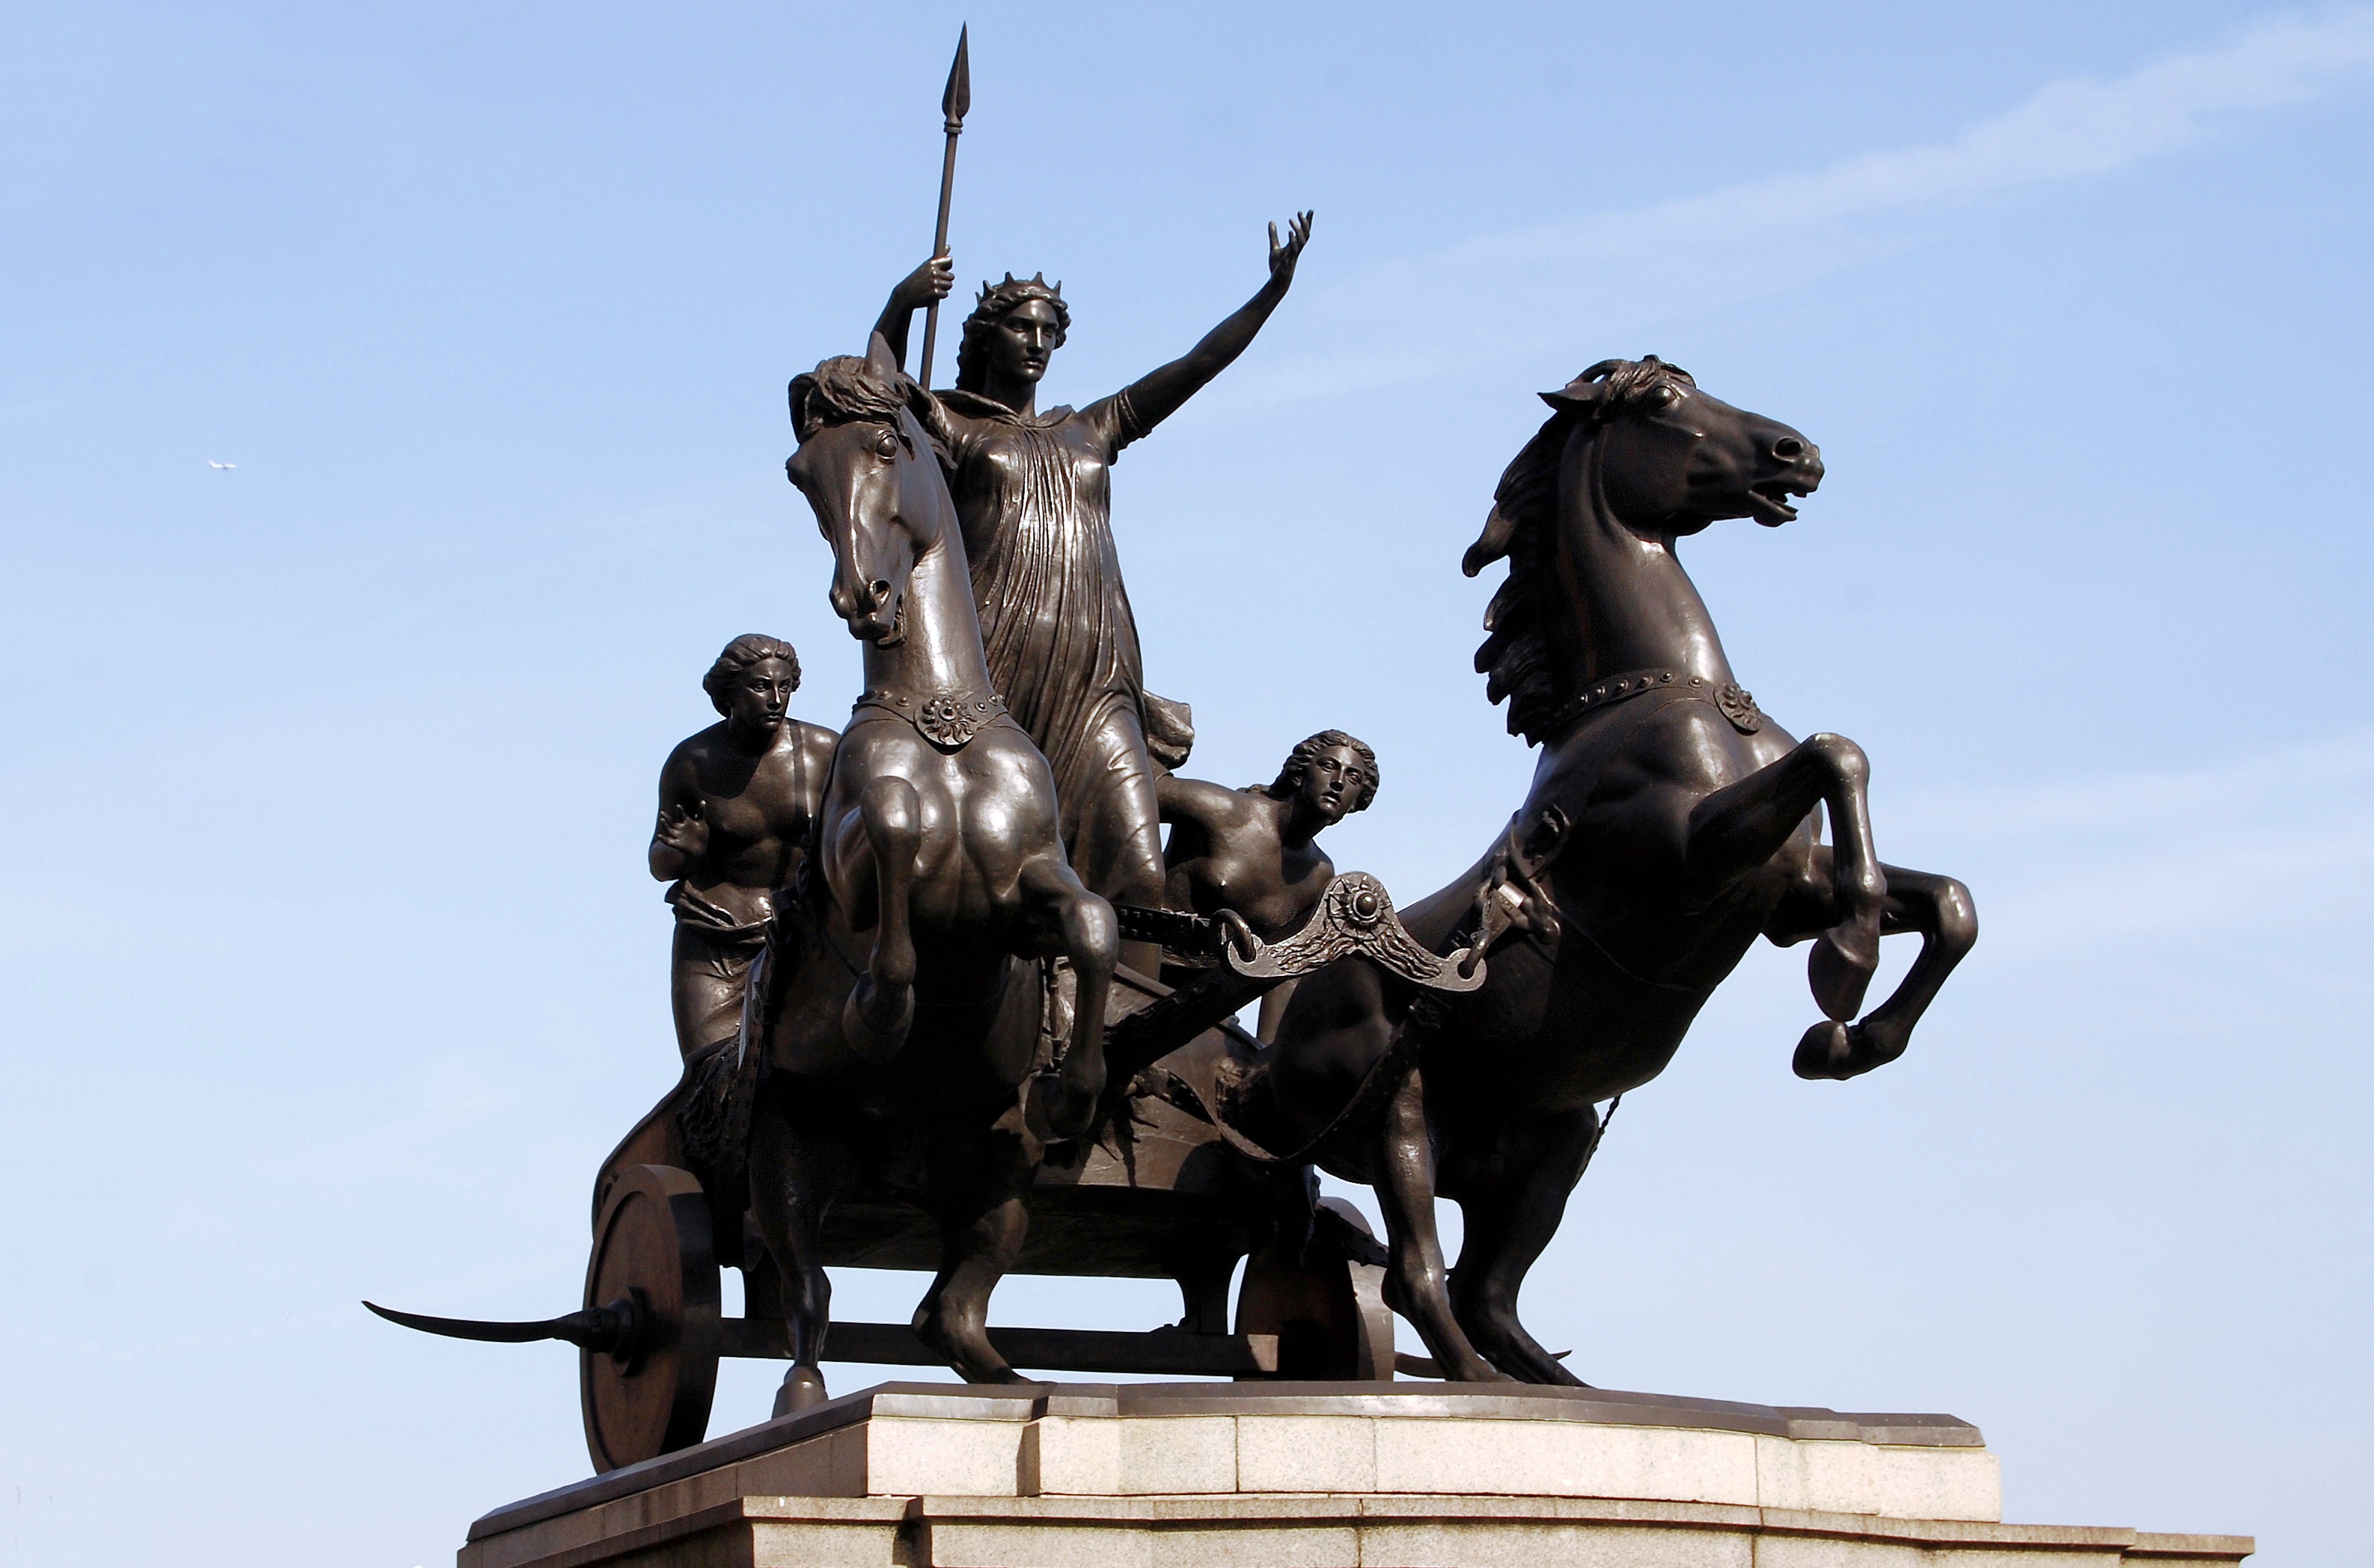
monument, statue, sculpture, horses, london, art, westminster, chariot, bronze sculpture, boudicca, boadicea, iceni queen, horse draw, n war chariot